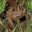
Label: frog